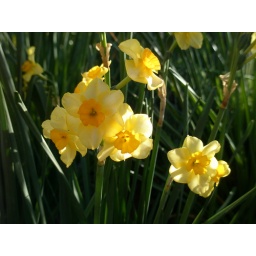
Yellow flowers against a green background